Modern Gothic style

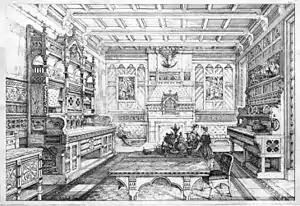
"Interior View of Dining-Room" (1876), illustration by Bruce James Talbert.

Modern Gothic, also known as Reformed Gothic, was an Aesthetic Movement style of the 1860s and 1870s in architecture, furniture and decorative arts, that was popular in Great Britain and the United States. A rebellion against the excessive ornament of Second Empire and Rococo Revival furniture, it advocated simplicity and honesty of construction, and ornament derived from nature. Unlike the Gothic Revival, it sought not to copy Gothic designs, but to adapt them abstract them, and apply them to new forms.